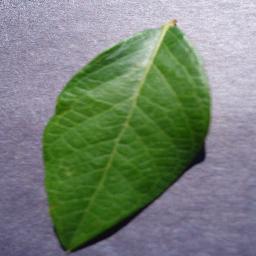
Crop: blueberry
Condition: healthy